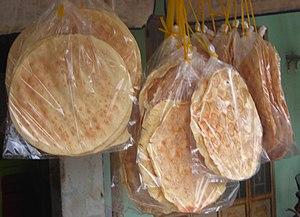
Galettes de riz grillées et sucrées
Les galettes de riz, appelées en vietnamien : bánh tráng, très fines, sont constituées d'une pâte de farine de riz, d'eau et de sel.